Super Bowl XLVIII

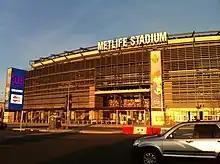
MetLife Stadium in East Rutherford, New Jersey (part of the New York metropolitan area) was selected to host Super Bowl XLVIII.

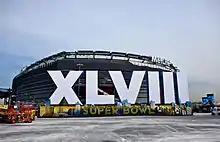
Exterior of MetLife Stadium for Super Bowl XLVIII

Tampa had hosted four Super Bowls (XVIII, XXV, XXXV and XLIII), while South Florida / Miami had hosted ten Super Bowls (II, III, V, X, XIII, XXIII, XXIX, XXXIII, XLI and XLIV).